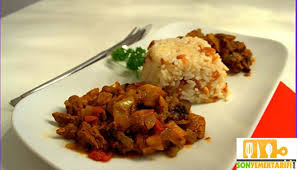
Yemek: et_sote